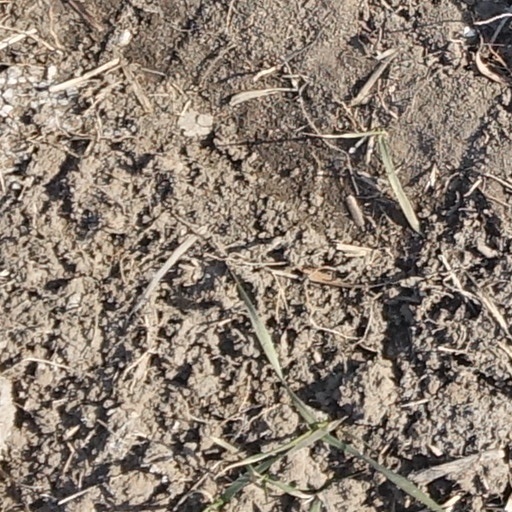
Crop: wheat